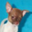
Label: dog